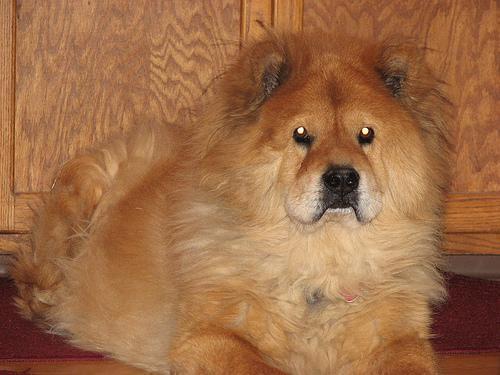
chow